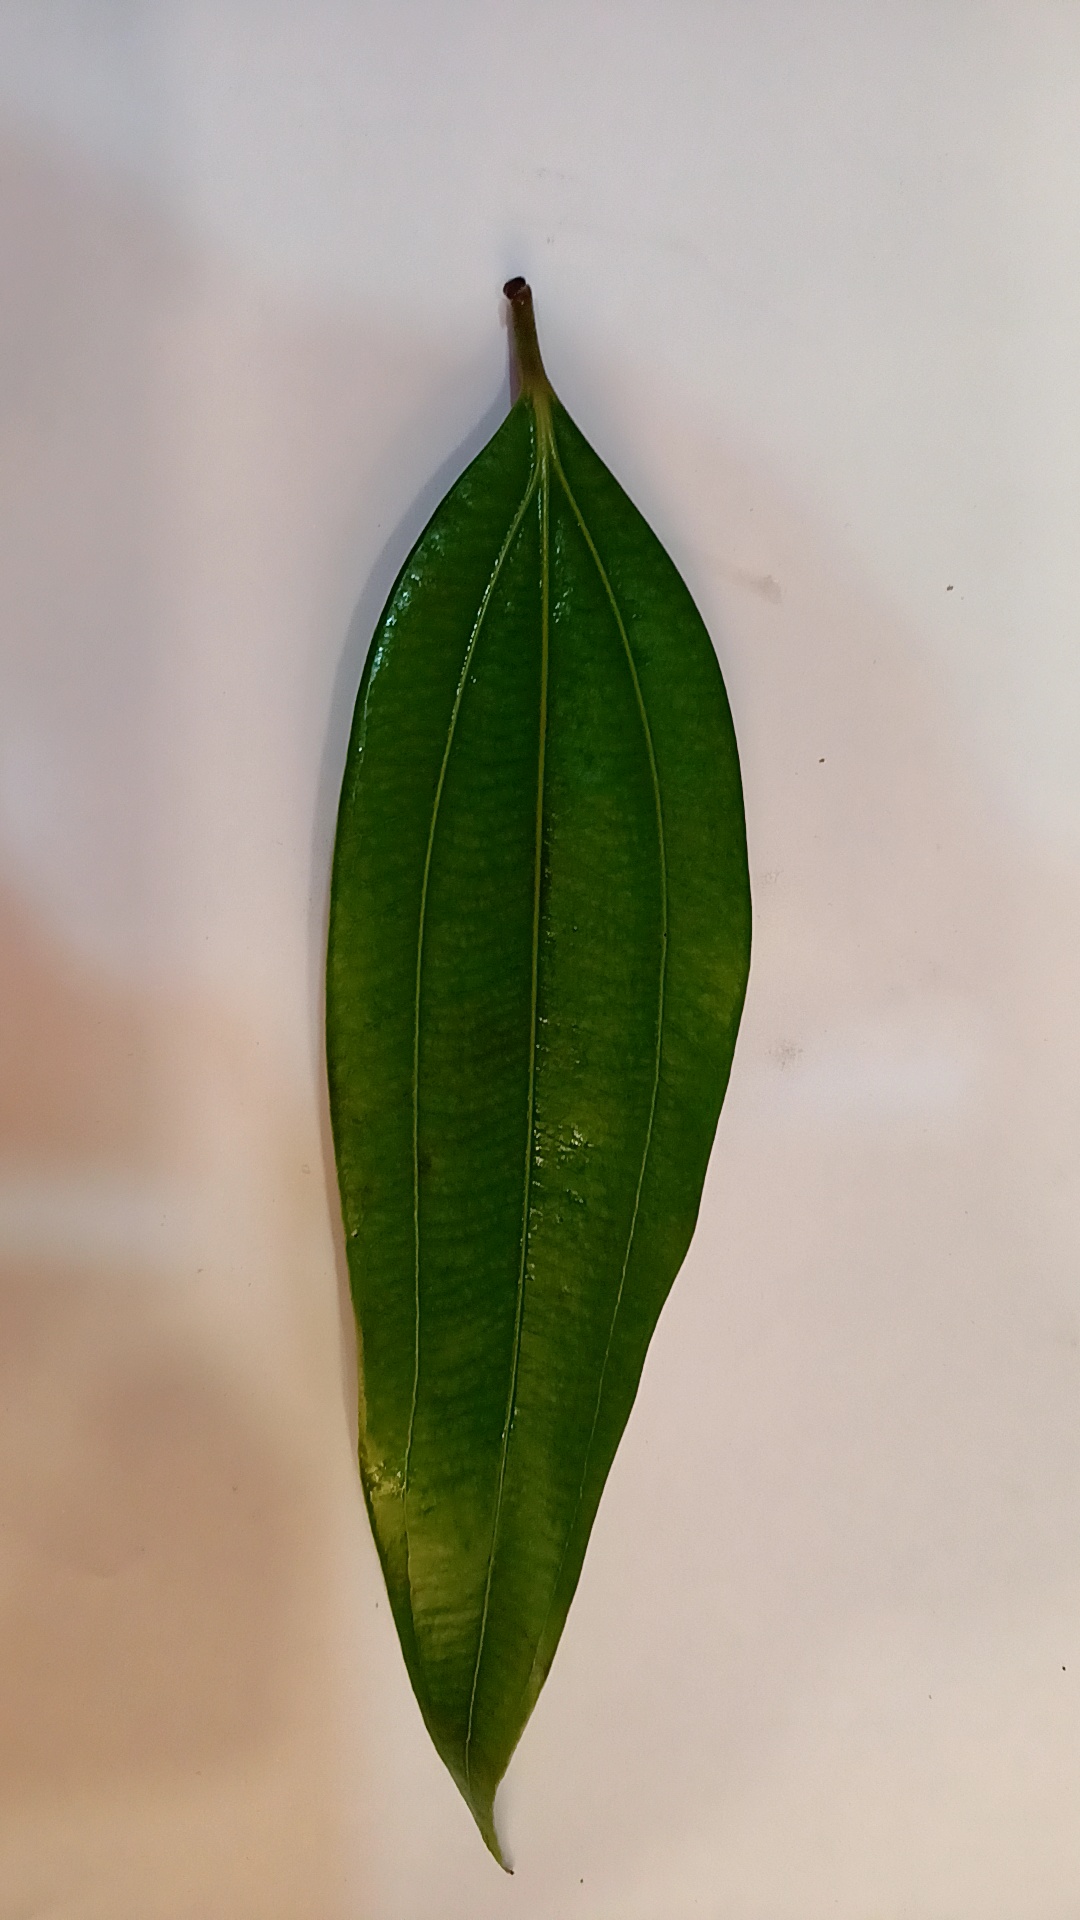
Label: Healthy